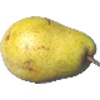
Label: pear_monster